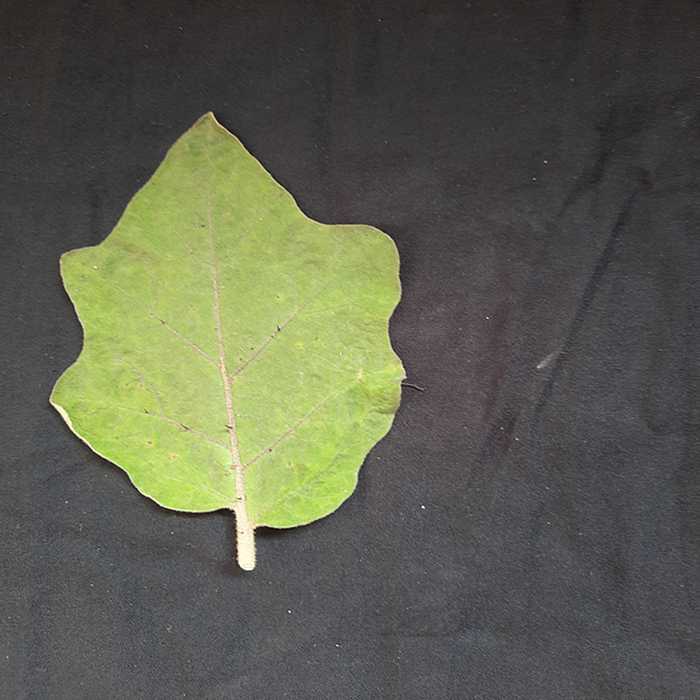
Plant: Eggplant
Label: Eggplant fresh leaf